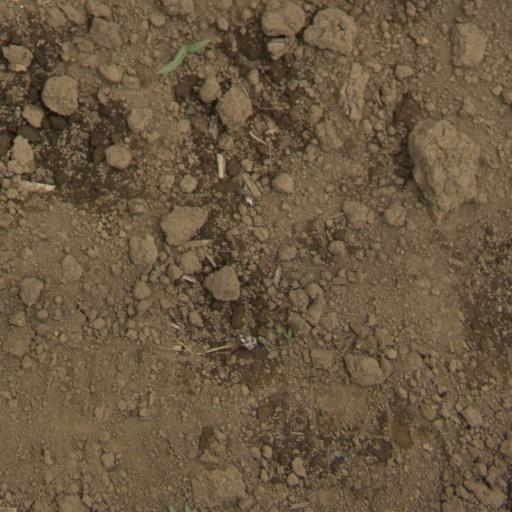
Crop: Jerusalem artichoke